38th (Welsh) Infantry Division

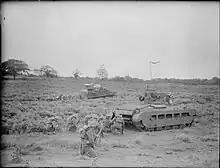
Elements of the division, the 5th Battalion, King's Shropshire Light Infantry, training near Liverpool. An infantry section shelter behind a Matilda II as a Vickers Medium Mark II moves past in the background.

In June, the division was withdrawn into reserve to conduct training exercises for the Ypres offensive. Replicas of the German positions on Pilckem Ridge were built and attacks rehearsed. On 20 July, the division returned to the front taking over from the 29th Division. Until the end of the month, the division was subjected to German artillery fire. These shells, a mixture of high explosive and mustard gas, inflicted serious losses. At the same time, aerial reconnaissance and infantry patrols by the division confirmed that the British preliminary barrage had forced the Germans back to their second line positions.